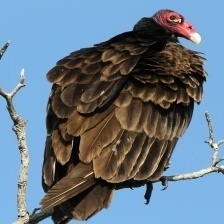
Species: TURKEY VULTURE
Scientific name: CATHARTES AURA
ImageNet parent category: vulture